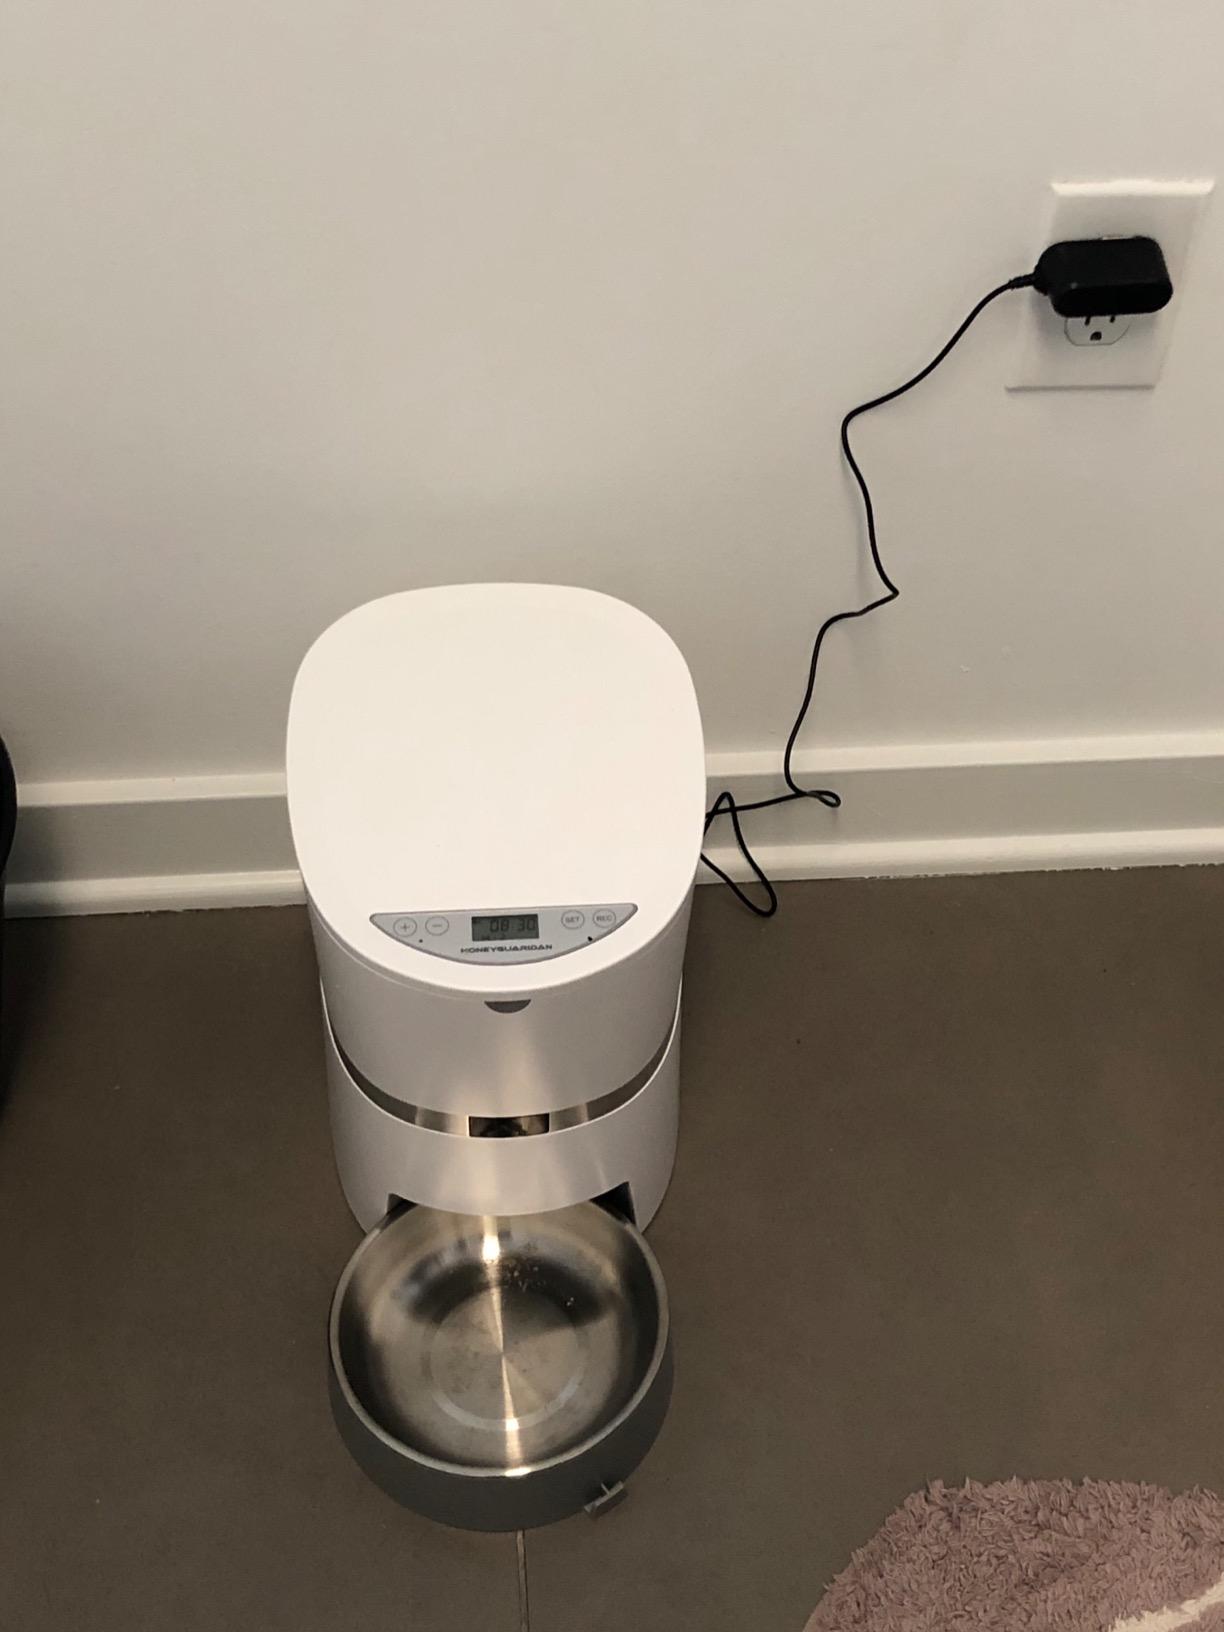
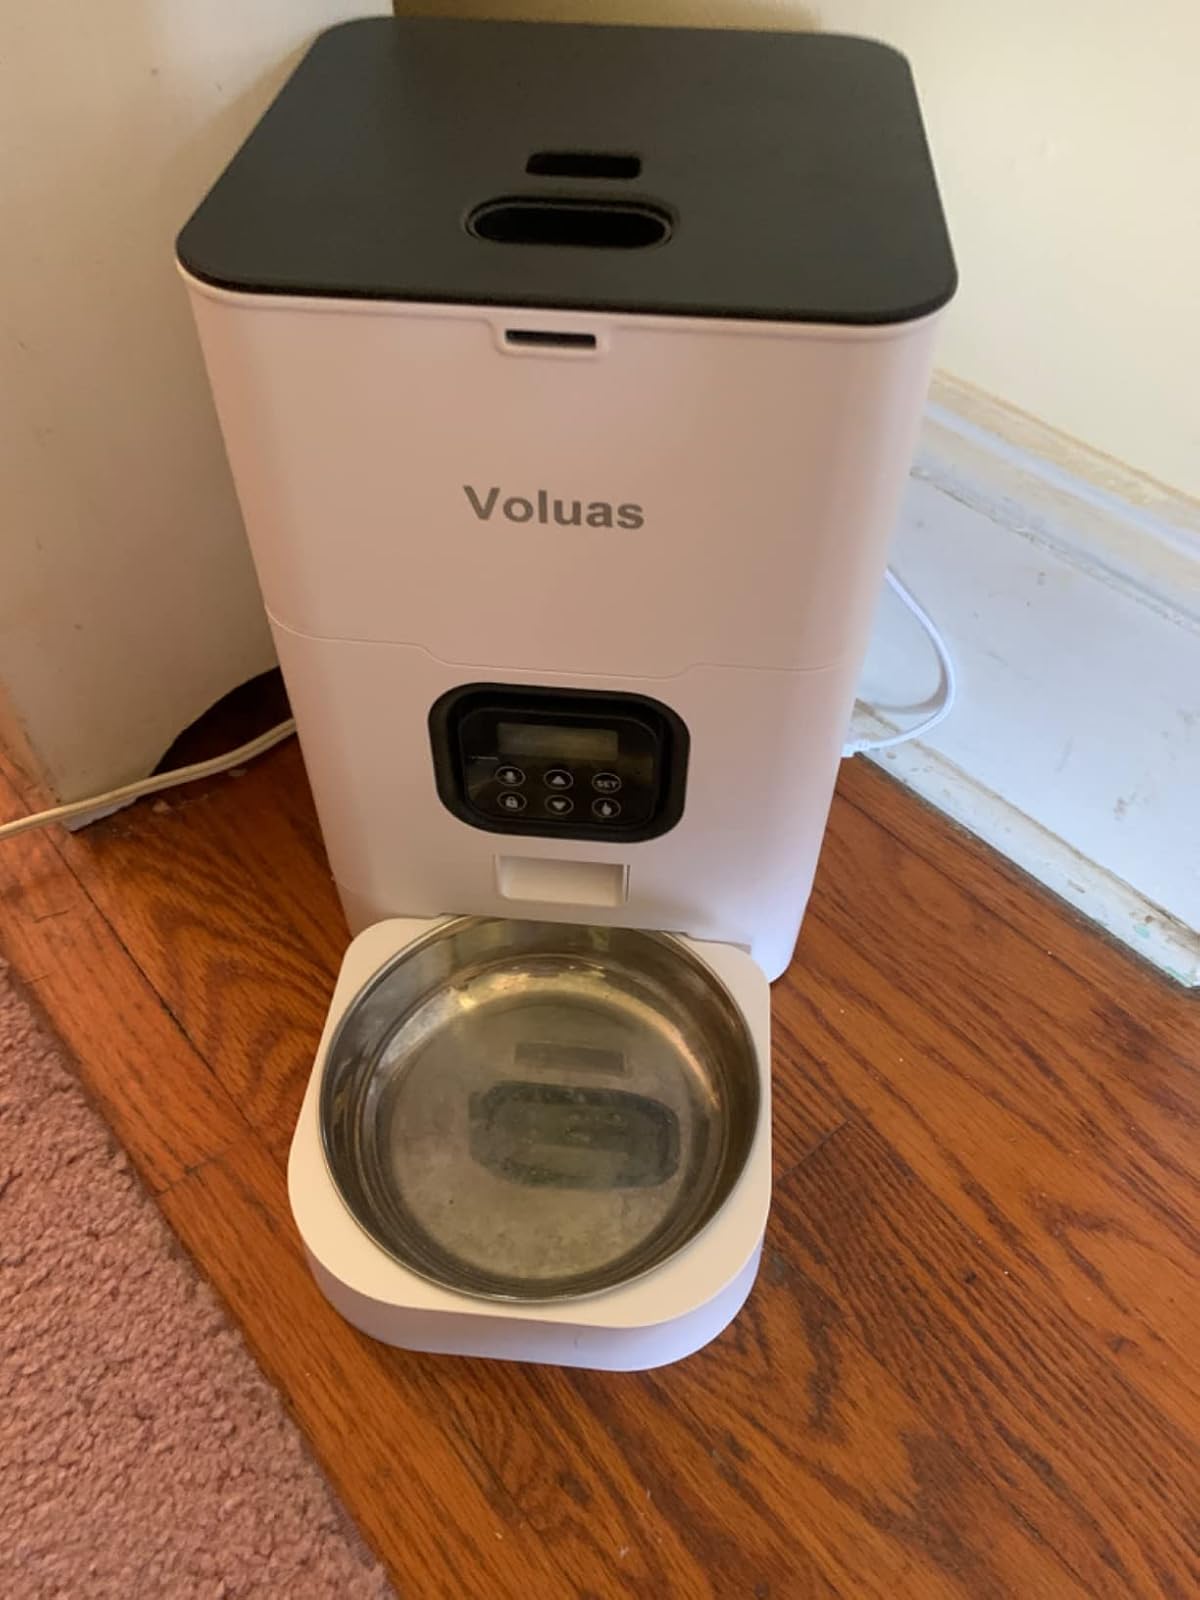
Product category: items_feeder
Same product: no